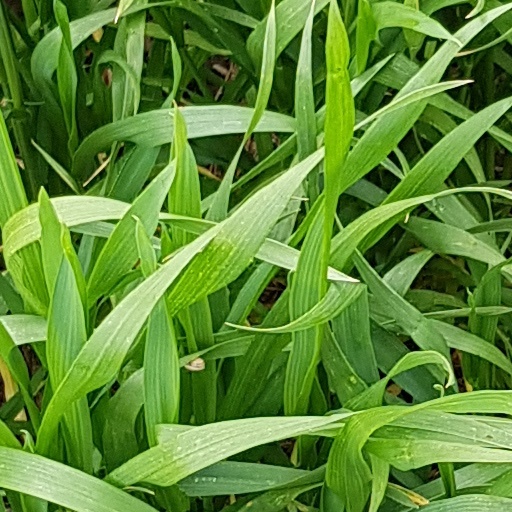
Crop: wheat